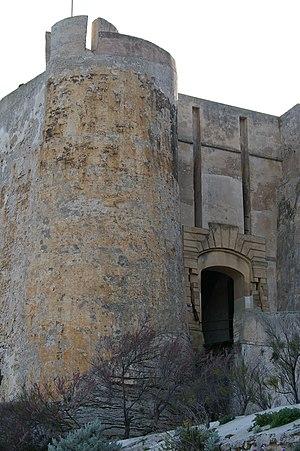
La citadelle de Bonifacio est un ouvrage militaire bâti progressivement à partir du XIIᵉ siècle pour permettre la protection de Bonifacio qui est une place importante de la République de Gênes pour la sécurité de son commerce entre Gênes, la Ligurie, et la Sardaigne et pour permettre le contrôle des Bouches de Bonifacio.